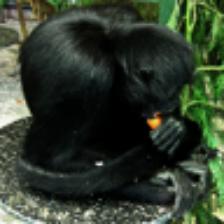
Label: NonHuman